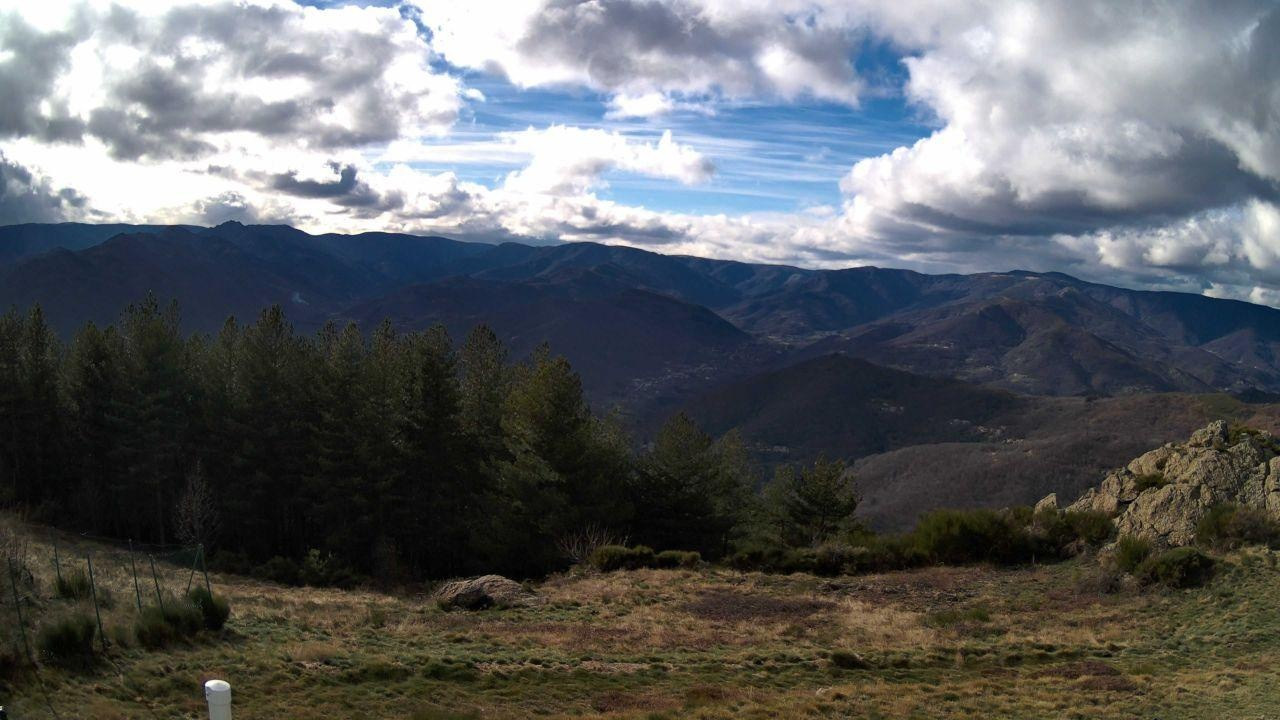
Fire: no
Smoke: yes